Nadine Dorries

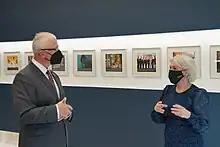
Dorries visiting the National Center for Missing & Exploited Children in 2021

When Boris Johnson became prime minister in July 2019, Dorries was appointed as Parliamentary Under-Secretary of State for Patient Safety, Suicide Prevention and Mental Health at the Department of Health and Social Care. She was promoted in May 2020 to the ministerial rank of Minister of State for Patient Safety, Suicide Prevention and Mental Health.